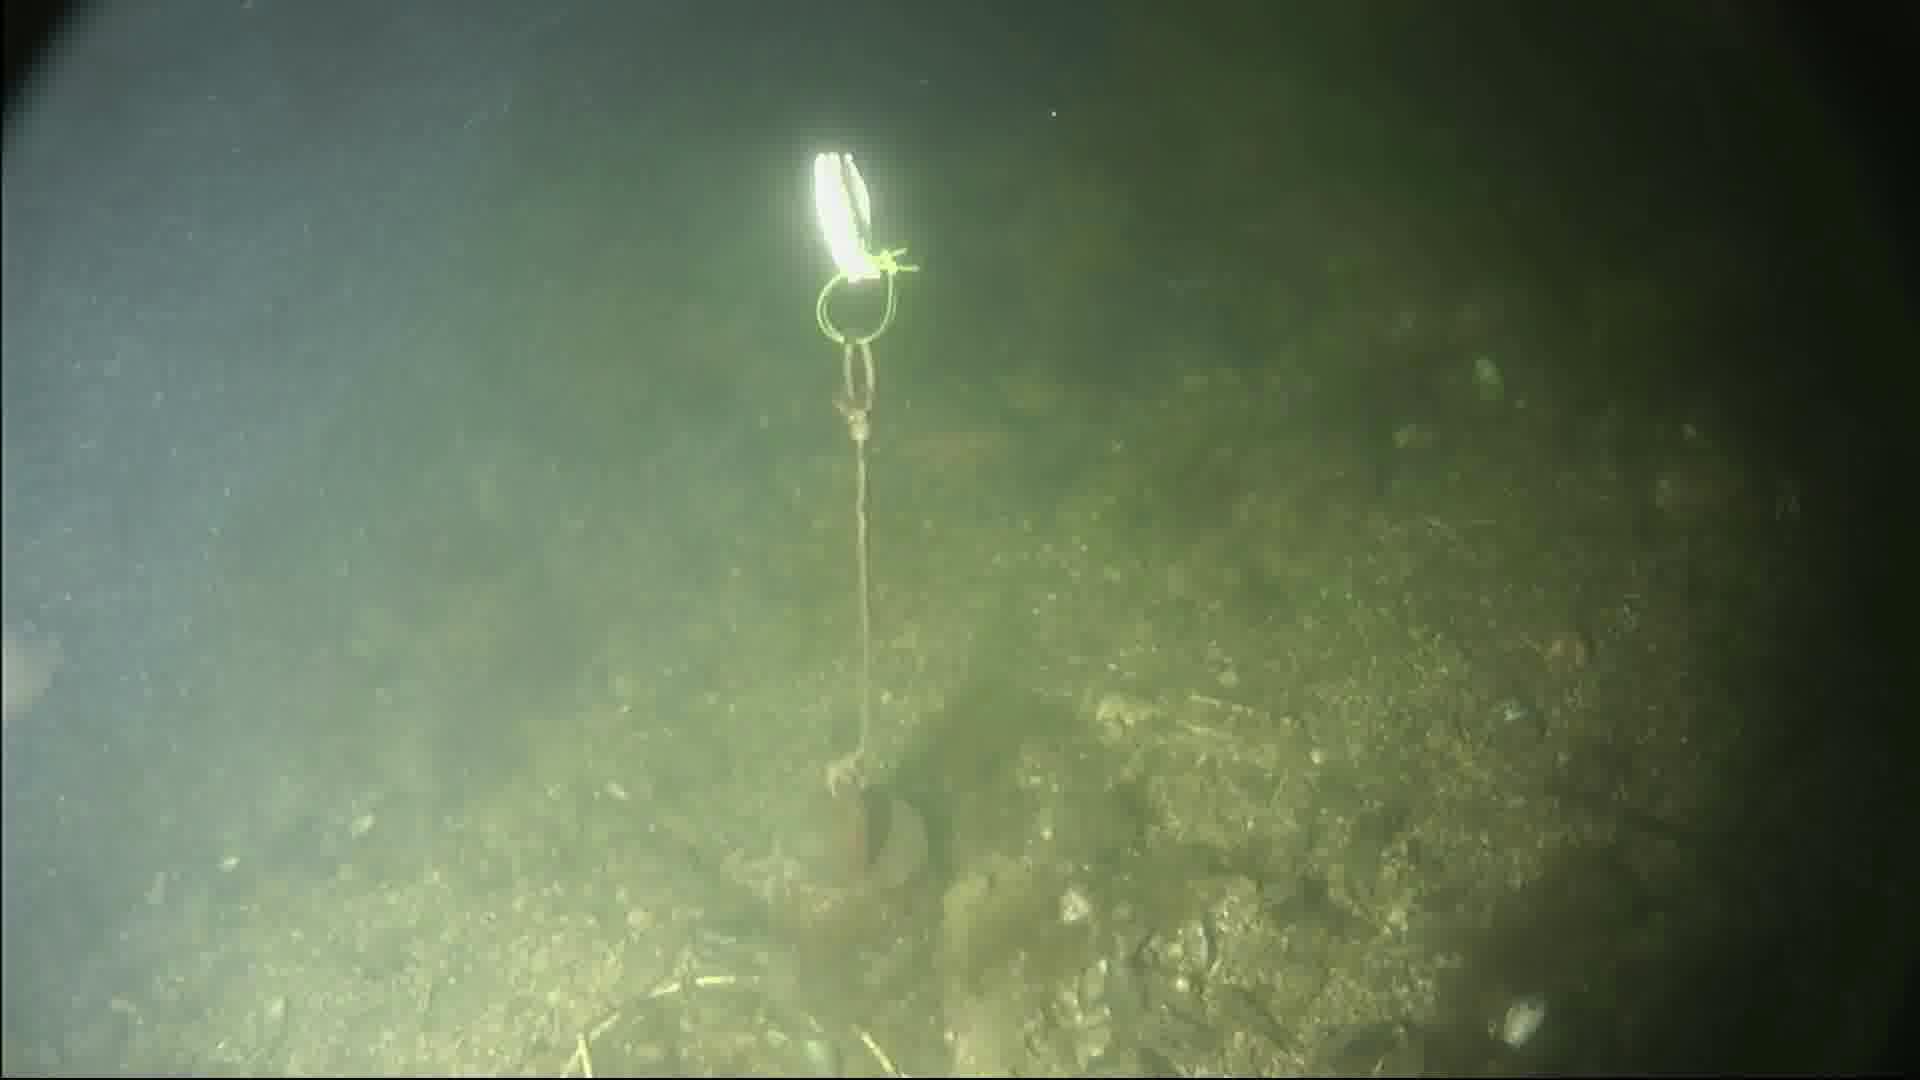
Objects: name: fish